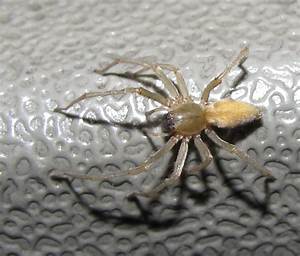
Label: spider